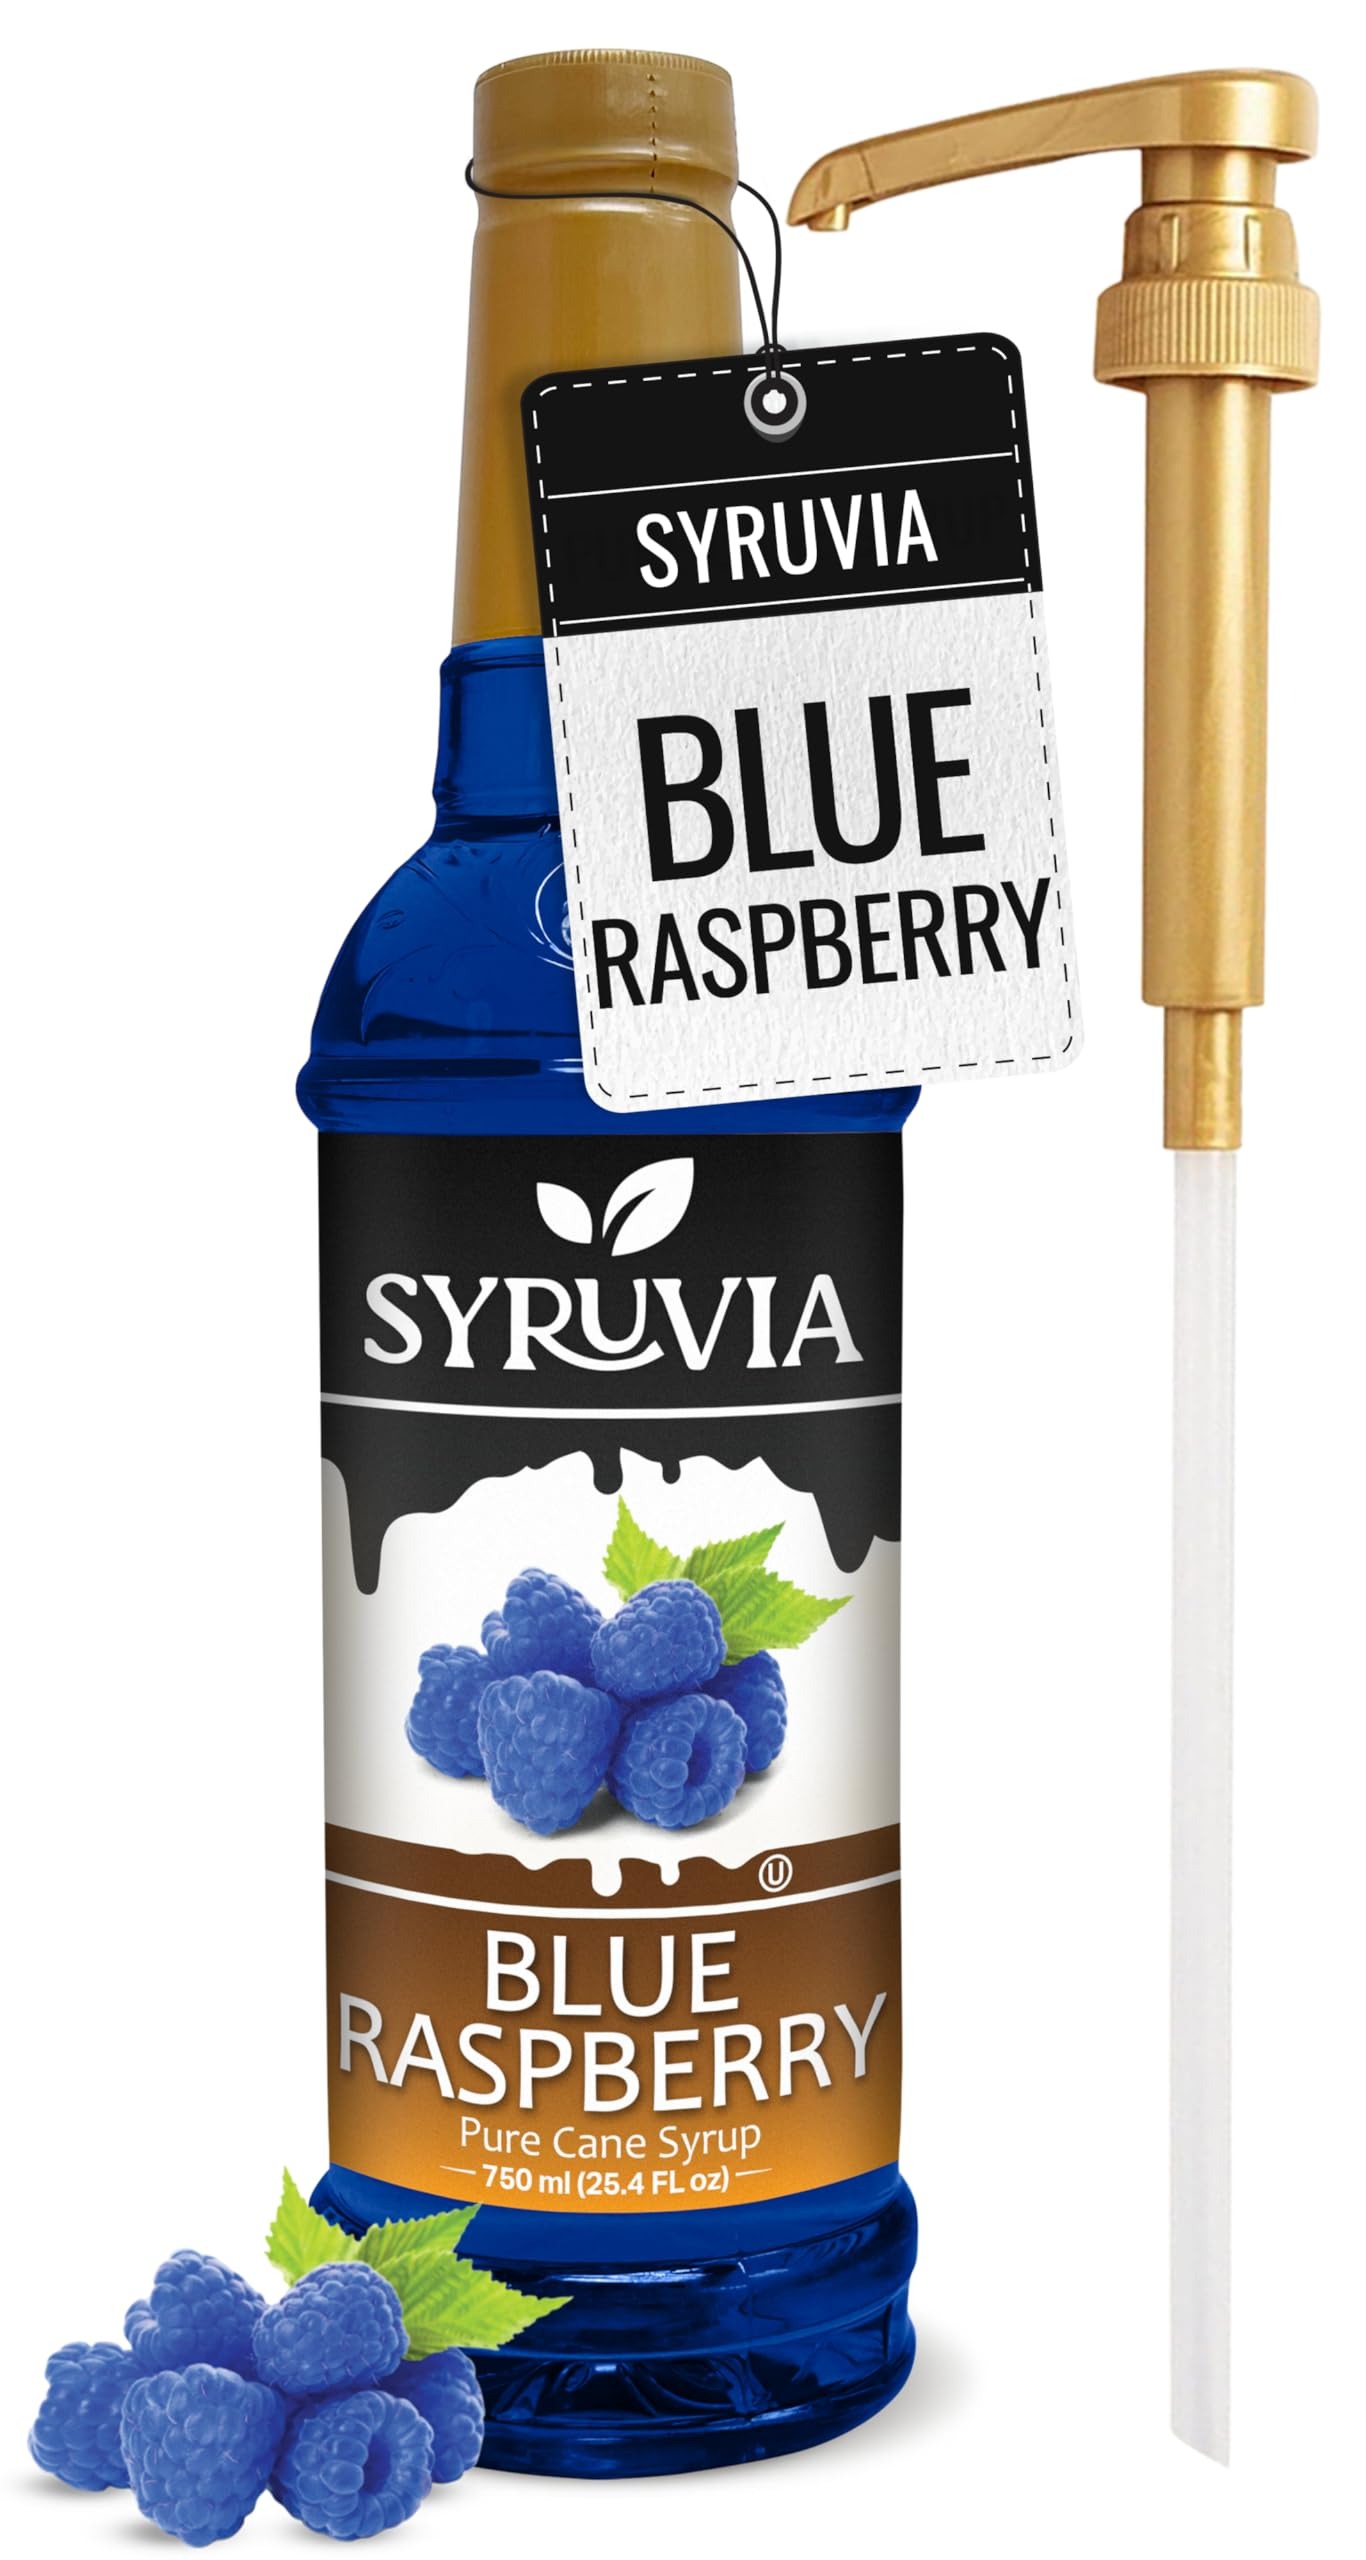
Item Name: Syruvia Blue Raspberry Syrup – Blue Raspberry Syrup Flavor, 25.4 fl oz - Perfect for Cocktails, ice Tea, Desserts, Italian Sodas, Ice and More, Kosher and Gluten-Free With Syrup Pump
Bullet Point 1: Bursting with Flavor: Experience the sensational taste of our fruity syrup, packed with vibrant fruit flavors that enliven every sip and treat.
Bullet Point 2: Versatile Usage: Unlock endless culinary possibilities with our syrup, suitable for enhancing beverages like water, cocktails, Italian sodas, smoothies, shakes, lattes, protein shakes, and iced tea, as well as adding a fruity twist to desserts, oatmeal, and savory dishes.
Bullet Point 3: Premium Quality: Crafted in the USA to the highest standards, our syrup is made with quality ingredients that are vegan, non-GMO, and Kosher-certified, ensuring both superior taste and peace of mind.
Bullet Point 4: Unique Touch: Indulge in the creativity and inspiration our syrup brings to your kitchen, turning ordinary moments into extraordinary experiences with its delectable fruity essence.
Bullet Point 5: Pure Cane Sugar : Elevate your beverages with our fruity syrup, crafted with pure cane sugar for a naturally sweet and flavorful experience
Value: 25.4
Unit: Fl Oz

Price: 12.99